Darren Criss

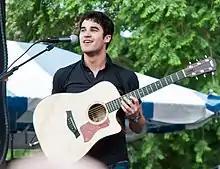
Darren Criss at Northalsted Market Days in Chicago

Criss' interest in music started in early childhood; at age five, he began taking violin lessons and was classically trained for the next fifteen years. Criss taught himself how to play other instruments, including guitar, piano, mandolin, harmonica, and drums. In high school, Criss immersed himself in music – he held the position of concertmaster in the school orchestra, he fronted his own band, and was voted "most likely to win a Grammy" by his peers. When he was fifteen, Criss began learning music composition and wrote his first song, which he later used as the title track of his first EP "Human", released in 2009.